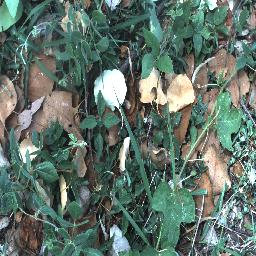
Label: negative